Hong Kong Island

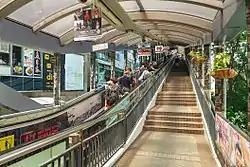
An uphill-running escalator of the Central-Mid-Levels Escalator and Walkway System

Seven of the MTR rapid transit system's ten lines service Hong Kong Island. The Island line and South Island line run exclusively on the four districts of Hong Kong Island, with the Island line serving the north shore at 17 stations, and the South Island line connecting four stations on Ap Lei Chau and in Wong Chuk Hang to the north shore at Admiralty station. Five MTR lines – the Tsuen Wan line, the Tseung Kwan O line, the Tung Chung line, the Airport Express – connect the north shore with Kowloon and provide onward service to the New Territories, and the East Rail line which provides another cross-harbour connection upon its extension from Hung Hom station to Admiralty station. In future, the planned North Island line infrastructure project would extend both the Tung Chung line and the Tseung Kwan O line to connect them to each other, forming a route parallel to the middle section of the Island line.